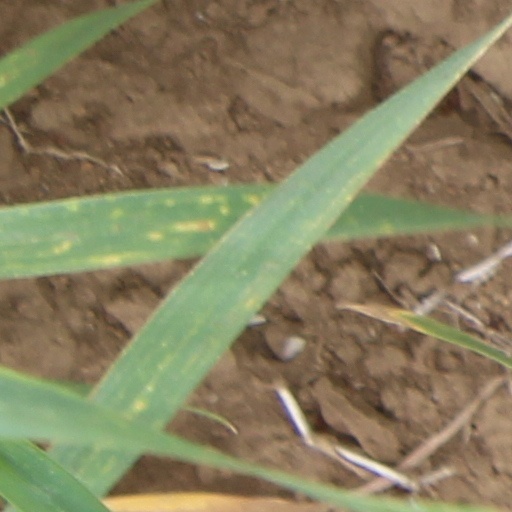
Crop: wheat